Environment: real
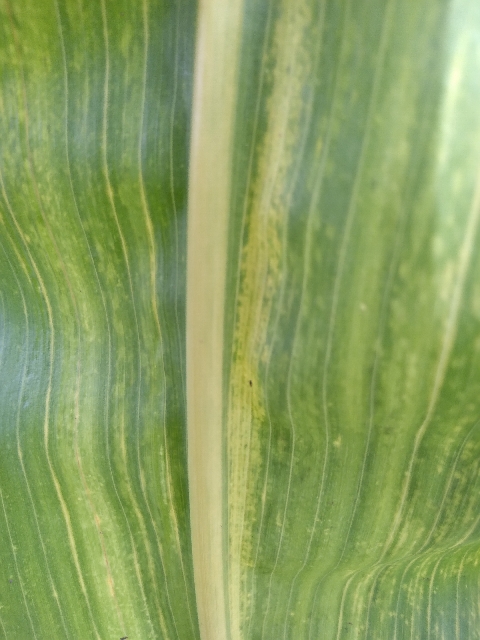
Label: lethal_necrosis